Kyō no Go no Ni

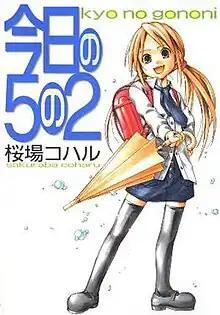
Cover to "Kyō no Go no Ni" "tankōbon"

is a Japanese "seinen" manga series created by Koharu Sakuraba, the author of "Minami-ke". It was originally serialized in Kodansha's "Bessatsu Young Magazine" from 2002 to 2003, and the twenty-two chapters were later collected together in a single "tankōbon" volume along with two extra chapters and published on November 11, 2003, by Kodansha. The main premise of "Kyō no Go no Ni" is the school life of the fifth year class 5-2 (age 11–12), focusing on an elementary-school boy named Ryōta Satō.